Scharinska villan

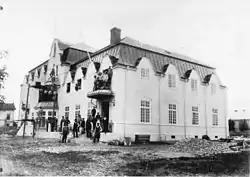
Scharinska villan during construction in 1905.

When planning for a new house the superintendent Egil Unander-Scharin contacted several architects, including Gustav Hermansson who had designed many houses in Sundsvall (after the devastating fire that burnt down the city in 1888) and Ernst Stenhammar who was the architect for Svenska Handelsbanken's bank building in Umeå, built in 1894. Unander-Scharin was not happy with their suggestions and instead gave the assignment to architect Östberg.